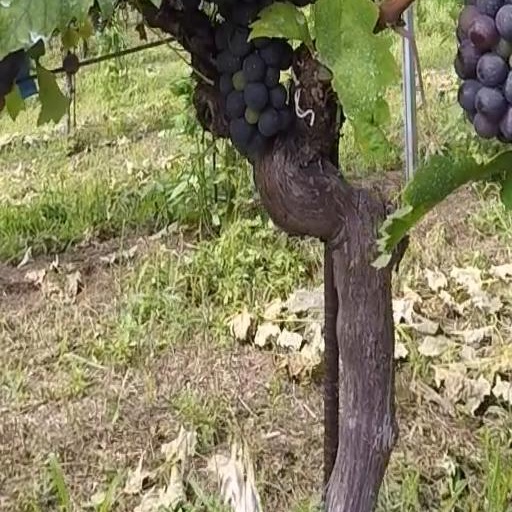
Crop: grape